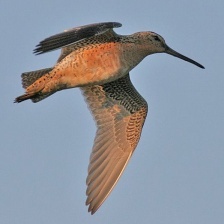
Species: SHORT BILLED DOWITCHER
Scientific name: LIMNODROMUS GRISEUS